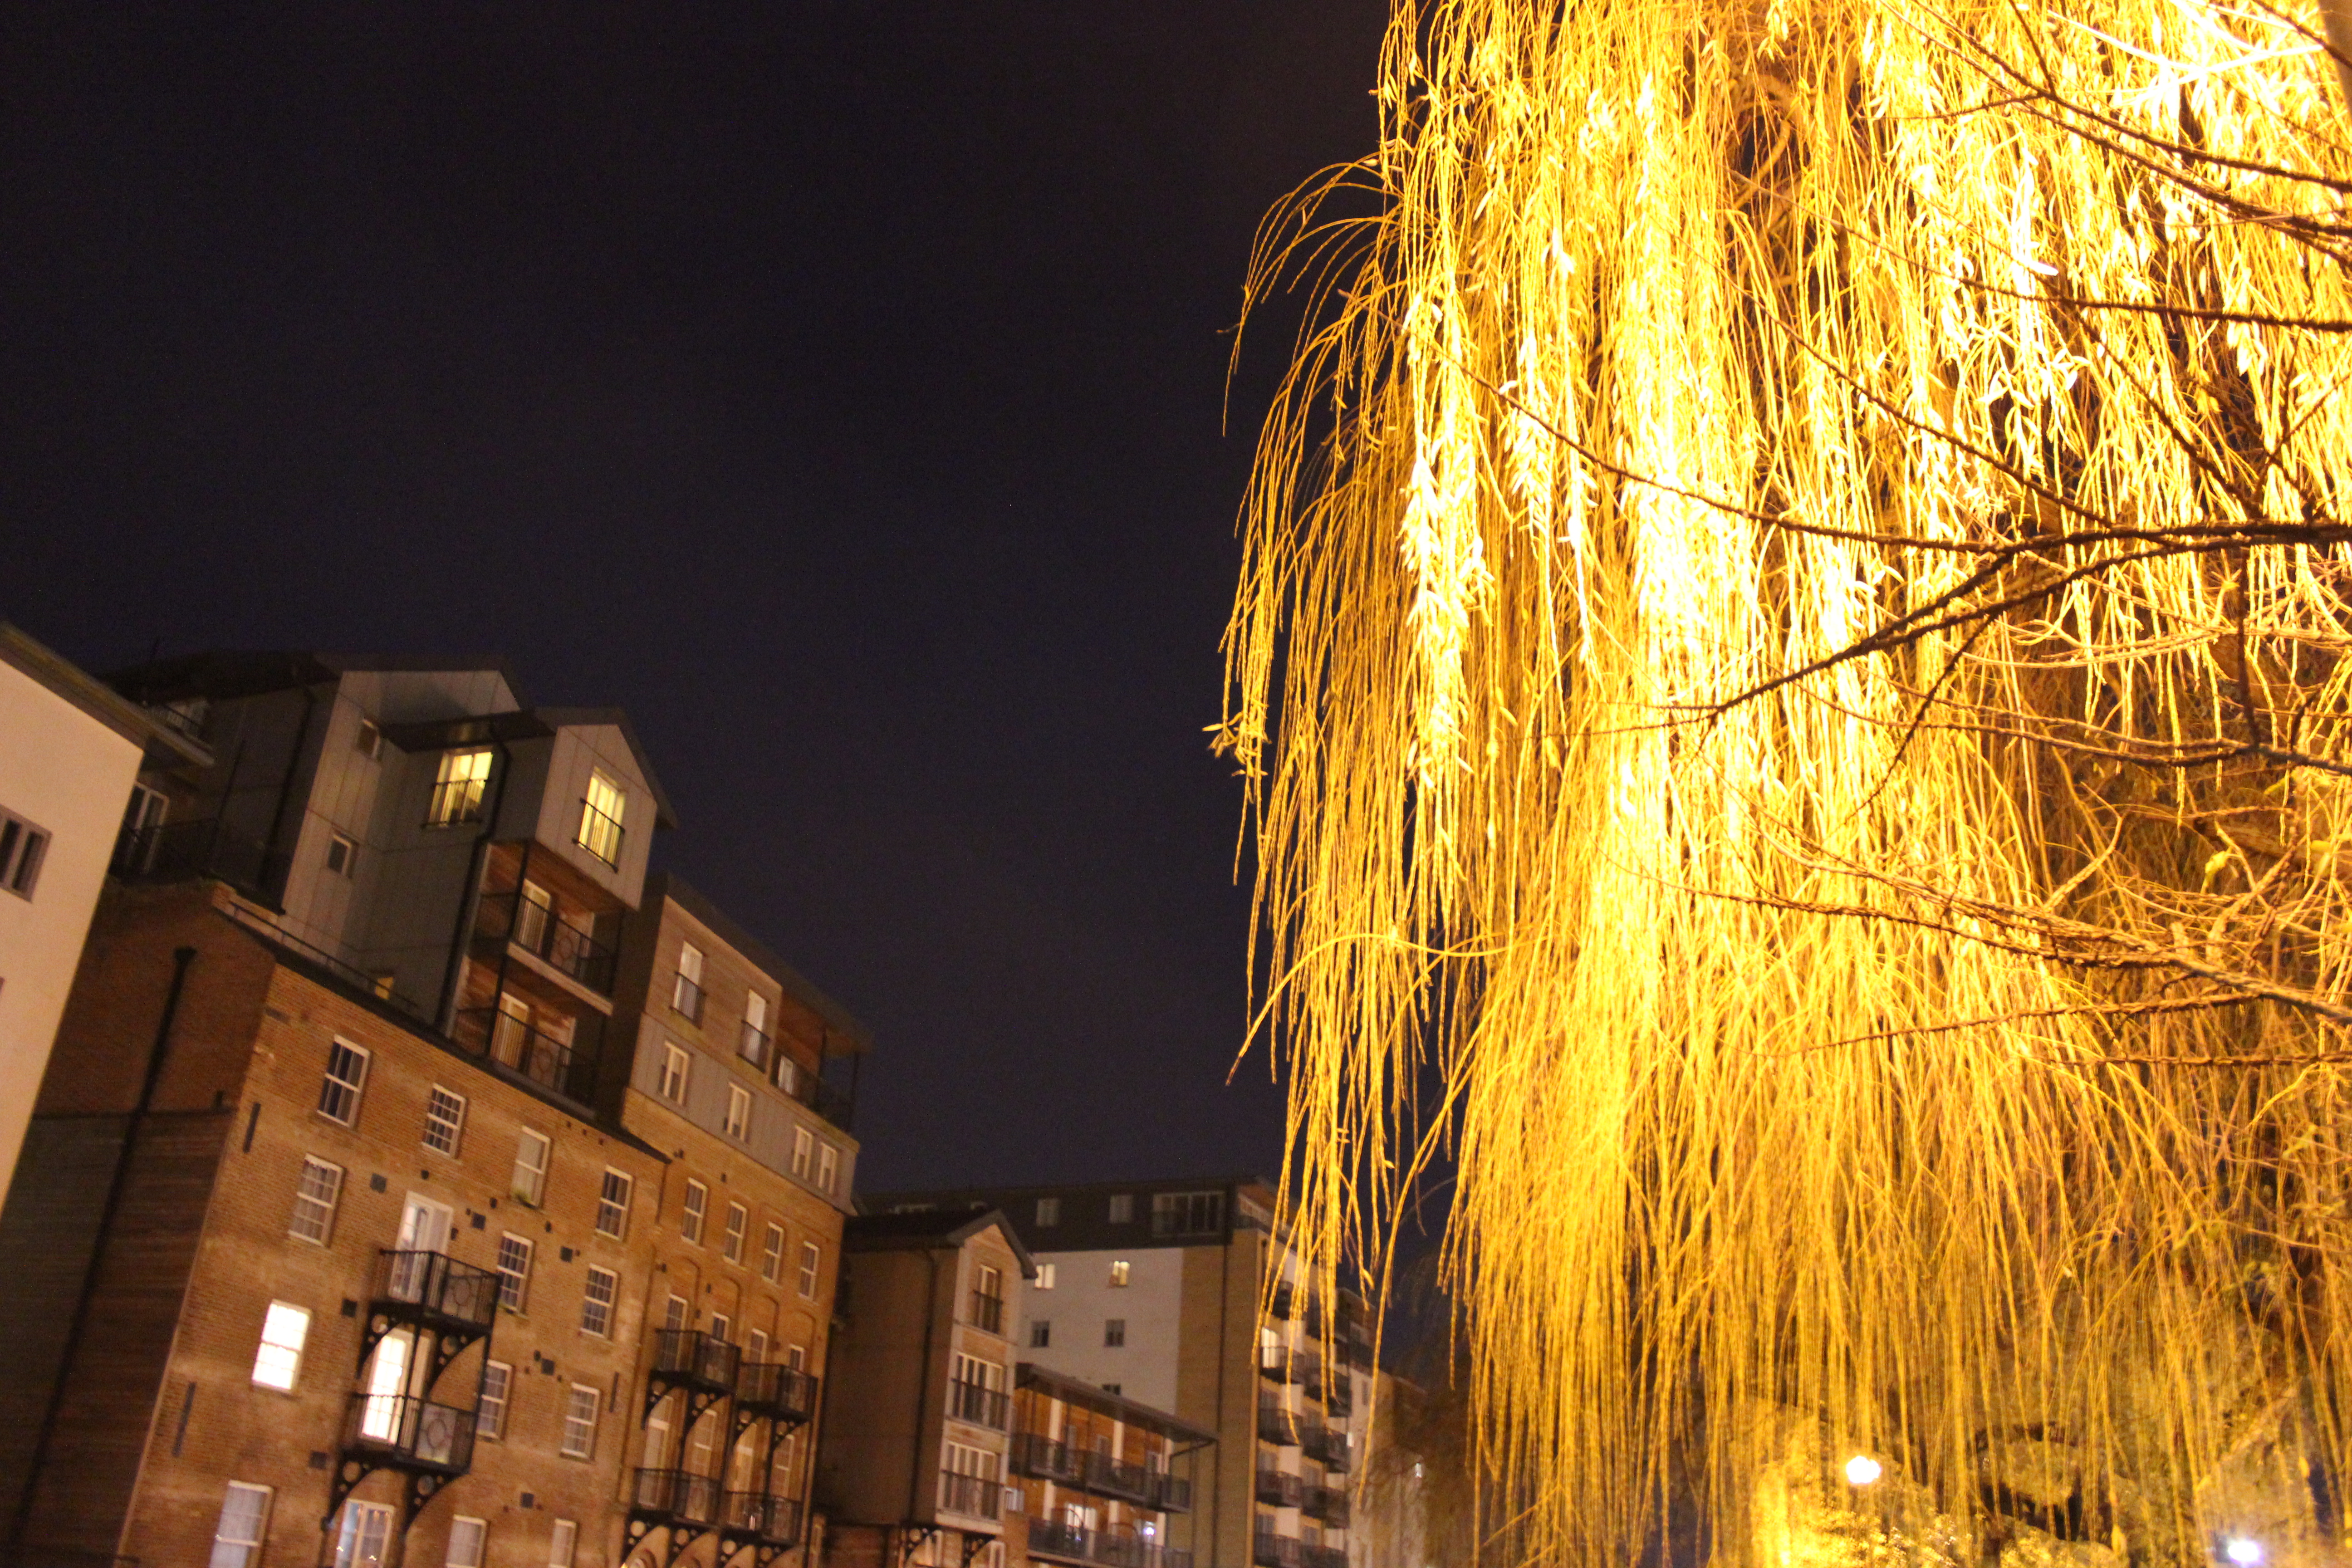
tree, winter, light, night, sunlight, evening, reflection, autumn, canon, lighting, willow, riverside, norfolk, wensum, norwich, regeneration